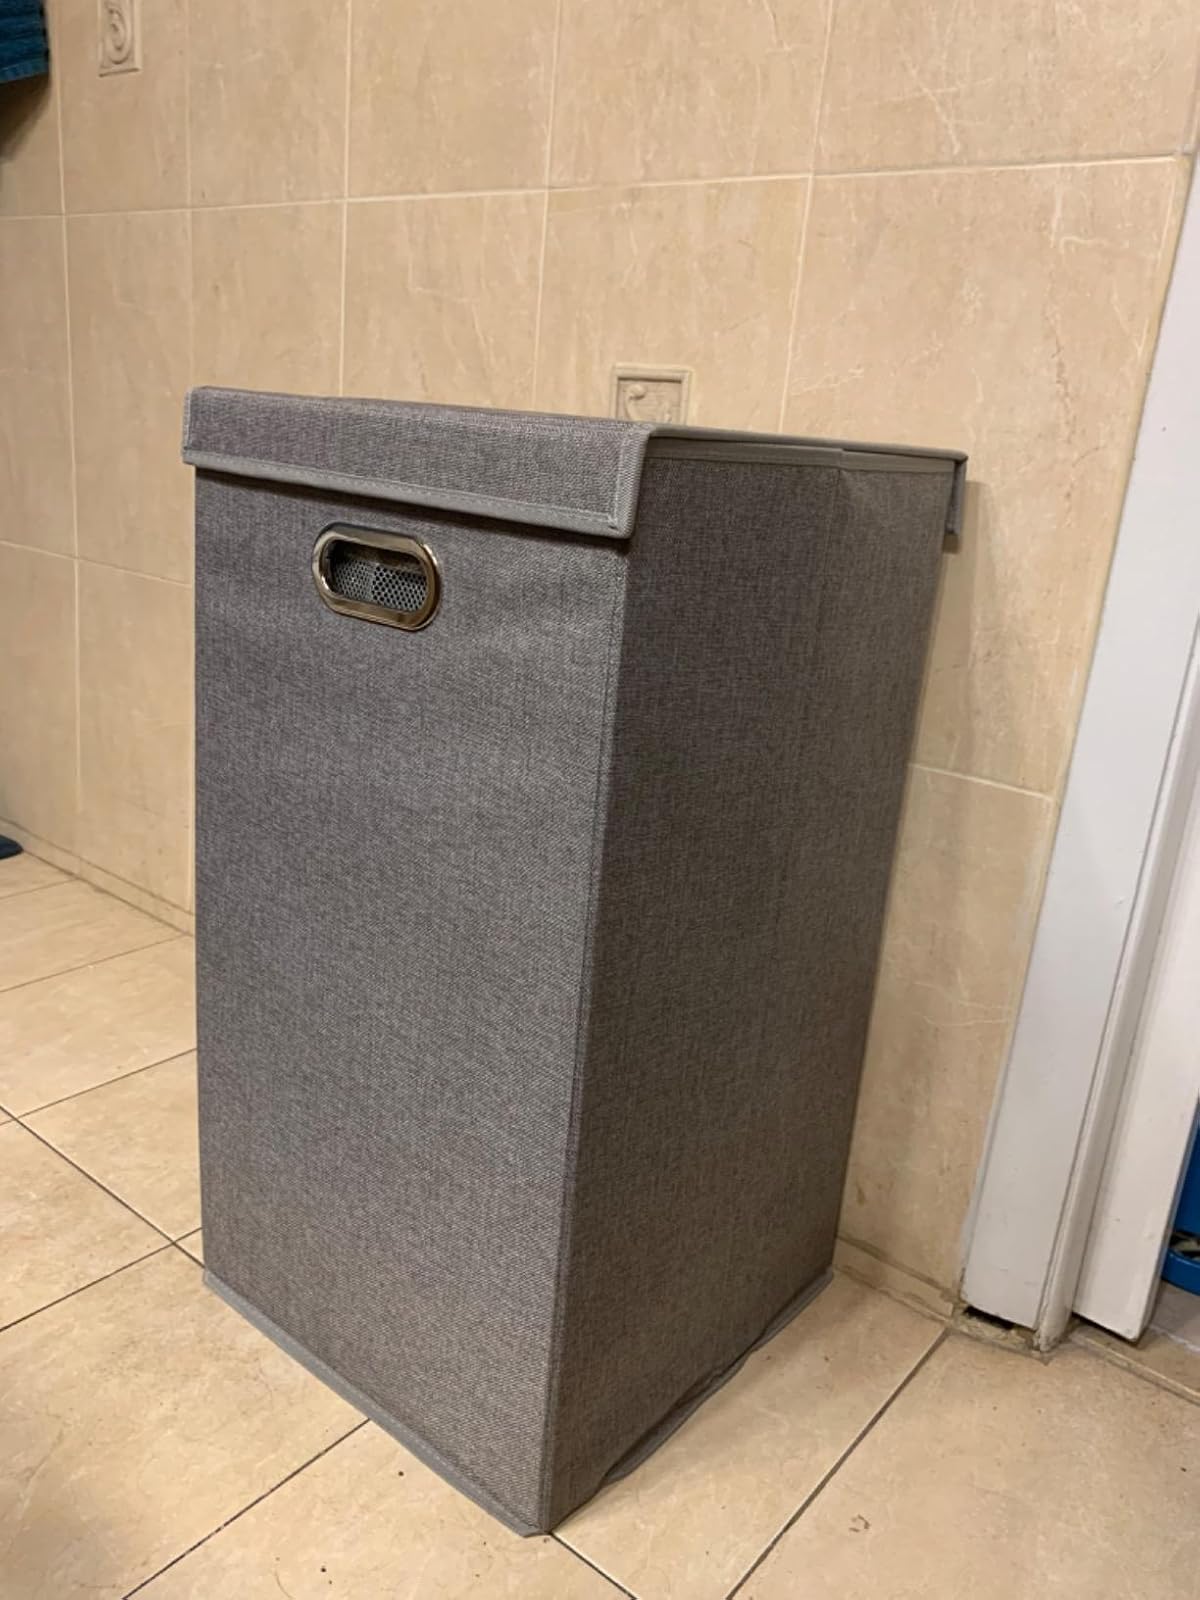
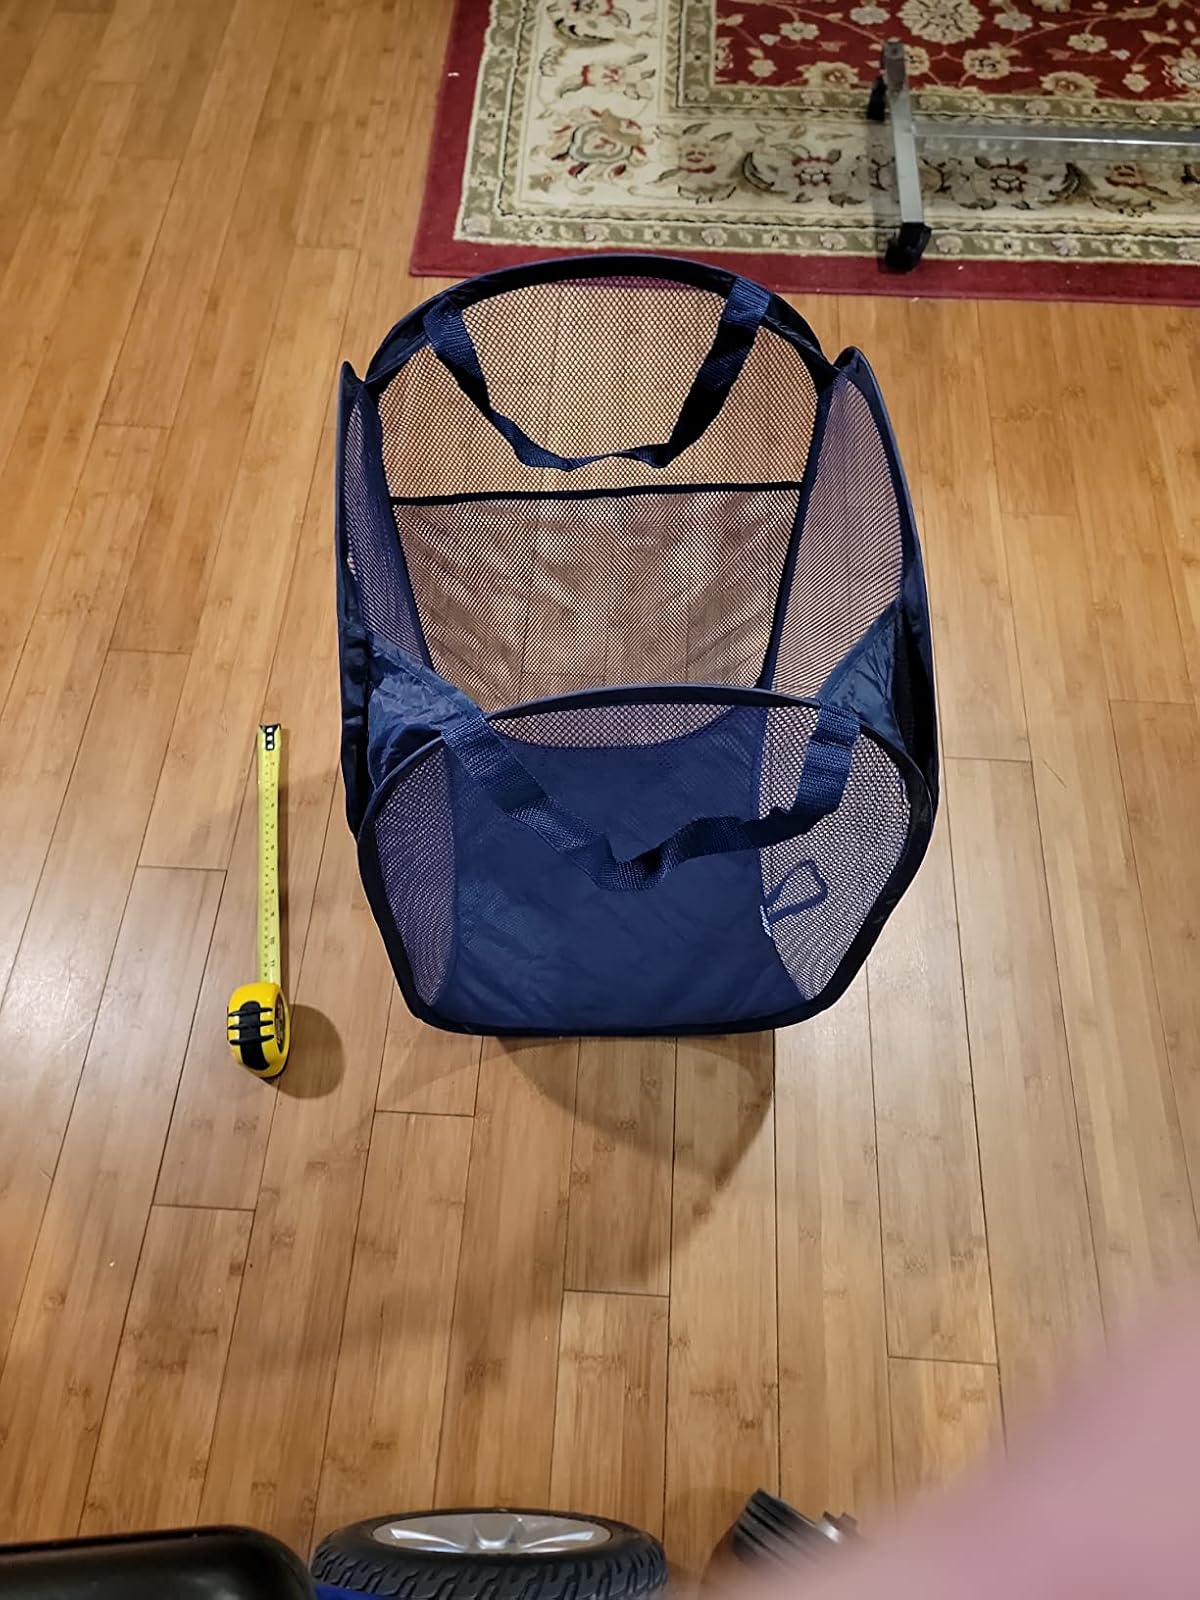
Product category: items_hamper
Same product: no